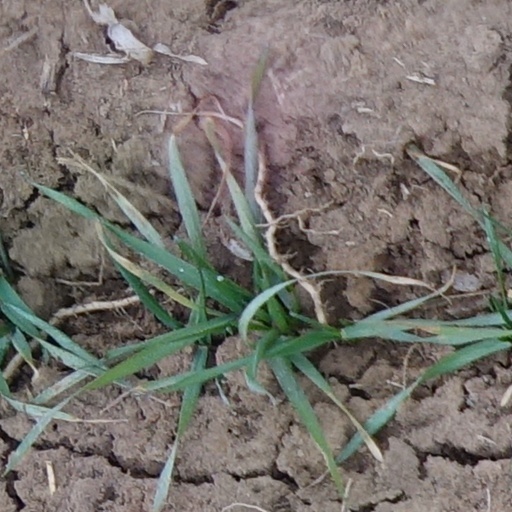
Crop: wheat